Bogor Regency

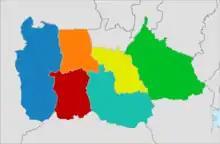
Intended division of Bogor Regency (prior to the creation of Bogor City as an independent administration) into six areas: Kawedanan Jasinga (blue), Kawedanan Parung (orange), Kawedanan Leuwiliang (red), Kawedanan Cibinong (yellow), Kawedanan Buitenzorg (tosca), Kawedanan Jonggol/Tjibaroesa (green). This map excludes the districts transferred to adjacent Regencies in the 1950s, as well as Depok City.

The "kawedanan" were never re-established. However, in the 1950s, in line with the restructuring policy of regional autonomy, particularly with regard to organization and territory, Bogor Regency lost a lot of territory. The area that lost the most territory was Kawedanan Jonggol, from which Cibarusah District and Jatisampurna District were transferred to Bekasi Regency (Jatisampurna became in turn part of the new Bekasi City when that was separated from Bekasi Regency on 16 December 1996), while Cikalongkulon District was transferred to Cianjur Regency and Pangkalan District was transferred to Karawang Regency.